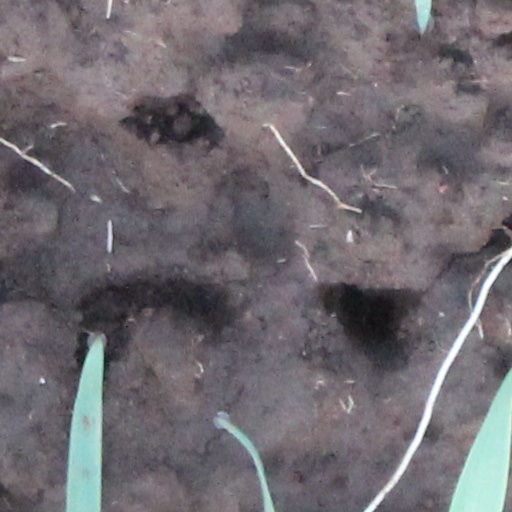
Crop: wheat